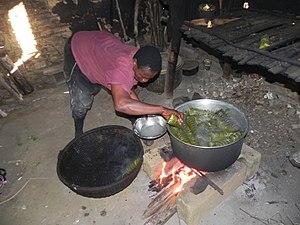
Les étapes de la préparation du Mitoumba, met traditionnel du peuple Bassa.
Les Bassa sont un peuple bantou d'Afrique centrale vivant au Cameroun, dans les régions du Centre, du Littoral et du Sud. On les retrouve dans les départements du Nyong-et-Kéllé, de la Sanaga-Maritime, du Nkam, du Wouri et de l'Océan. Plusieurs ethnies du Cameroun sont liées aux Bassa, il s'agit des Yambassa, des Yabakalag, des Balimba, des Yassoukou, des Pongo, des Abo et des Mbo. Le peuple Bassa est considéré de nos jours comme étant basé essentiellement au Cameroun et originaire de Ngog Lituba. Plusieurs sous-groupes se sont constitués depuis leur départ de ce lieu mythique. Ce peuple possède un caractère composite.